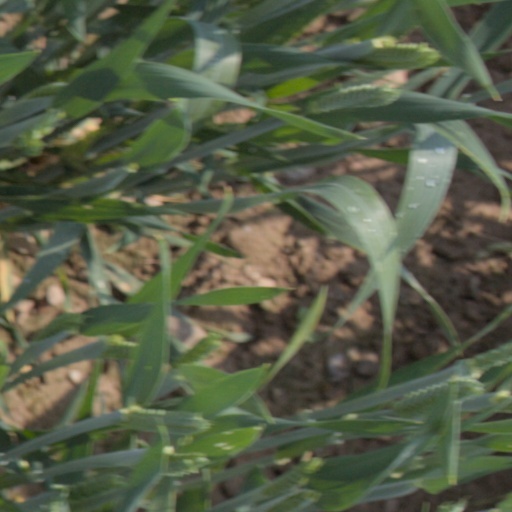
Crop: wheat